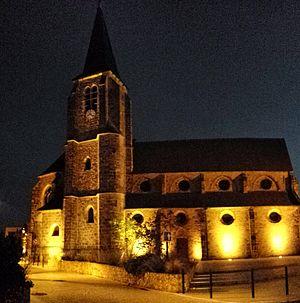
L'église Saint-Victor est une église gothique construite dans le centre ville de Guyancourt.
L'église Saint-Victor est une église gothique construite dans le centre ville de Guyancourt. Elle est dédiée à saint Victor, soldat romain, martyr, mort le 21 juillet 303 à Marseille.